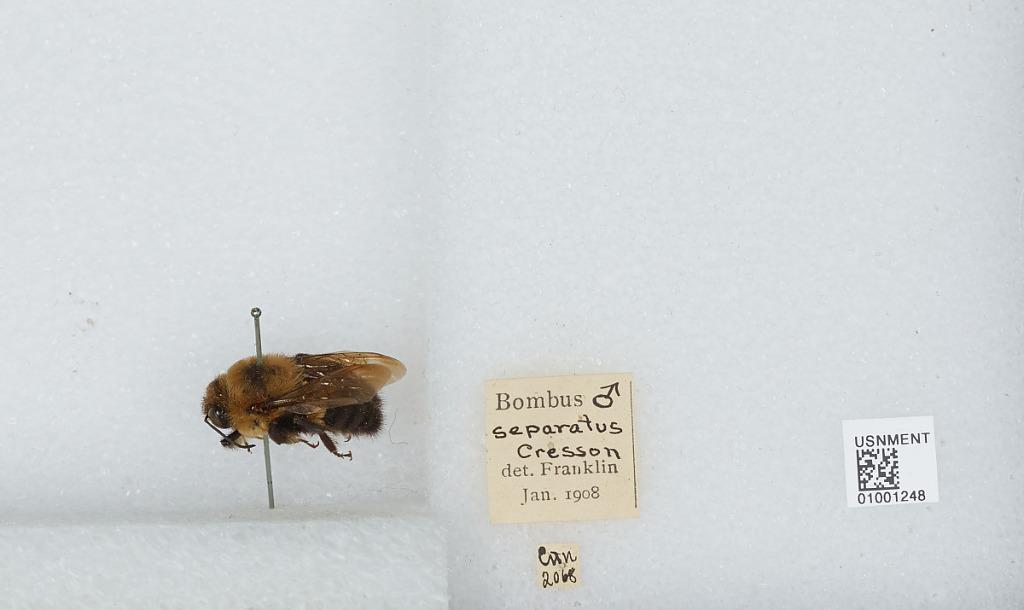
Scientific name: Bombus (Separatobombus) griseocollis (De Geer)
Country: Canada
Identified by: Franklin